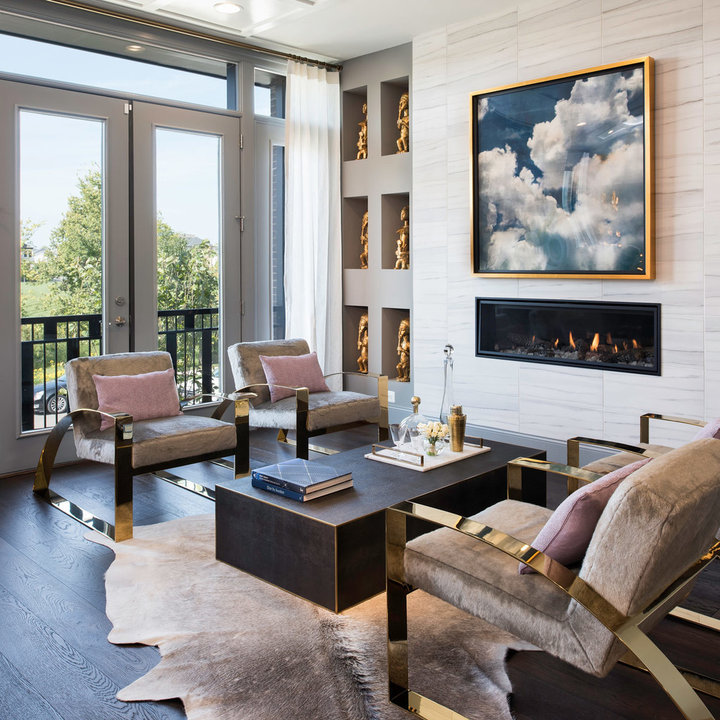
Style: Glamour